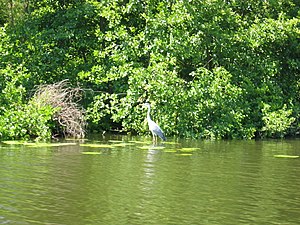
Fiskehejre / Jagtteknik
Fiskehejre ved Gudenåen.
Foto af Fiskehejre ved Gudenåen.
Fiskehejren er en fugl, der er udbredt i Europa, Asien og store dele af Afrika syd for Sahara. Den lever af småfisk, frøer og krebsdyr, som den fanger på lavt vand i søer og moser og ved havet langs kysterne.